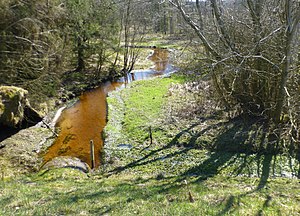
Mattrup Å
Boest Bæk, den øvre del af Mattrup Å, hvor vejen mellem Nørre Snede og Silkeborg krydser
Boest Bæk, den øvre del af Mattrup Å, hvor vejen mellem Nørre Snede og Silkeborg krydser
Mattrup Å er en cirka 20 km lang å, der har sit udspring i Torup Sø syd for Vrads, men på det øverste stykke, der løber mod sydvest ned til Halle Sø og Stigsholm Sø, hedder den Boest Bæk. Fra Stigsholm Sø løber den næsten mod syd, langs Tranholm Plantage og ned til Skade lige nordøst for Klovborg. Herfra tager den en mere østlig kurs ind i Mattrup Skov, forbi herregården Mattrup og den idylliske Stidsmølle, hvor eneste danske bestand af vårfluen Wormaldia subnigra findes. Mattrup Å fortsætter mod sydøst og løber ud i Gudenåen ved Kodallund, lidt nord for Åstedbro, der ligger ved Horsens-Nørre Snede-vejen.